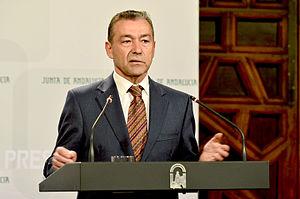
Le gouvernement Rivero II est le gouvernement des îles Canaries entre le 11 juillet 2011 et le 10 juillet 2015, durant la VIIIᵉ législature du Parlement des Canaries. Il est présidé par Paulino Rivero.
Le gouvernement Rivero I est le gouvernement des îles Canaries entre le 14 juillet 2007 et le 11 juillet 2011, durant la VIIᵉ législature du Parlement des Canaries. Il est présidé par Paulino Rivero.
Paulino Rivero Baute, né le 11 février 1952 à El Sauzal, est un homme politique espagnol, membre de la Coalition canarienne.